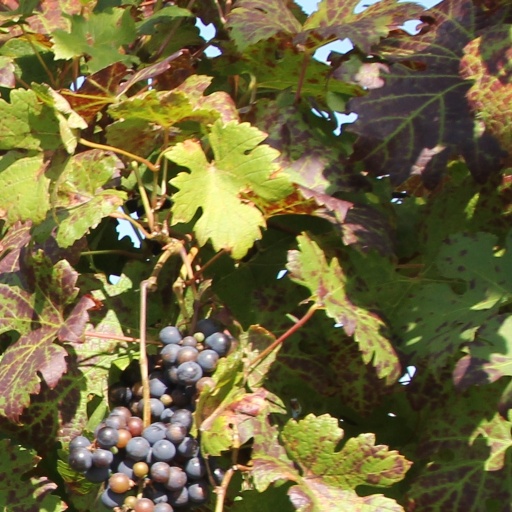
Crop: grape